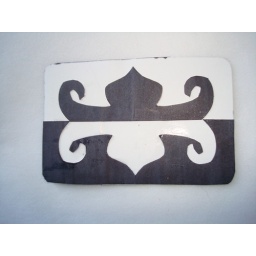
"contemplations in black and white" ATC for 9 ATC swap: black & white